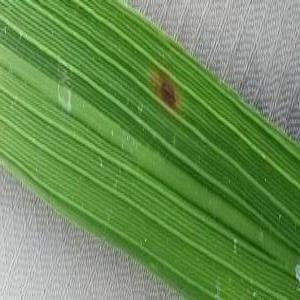
Disease: Brownspot